Caspian roach

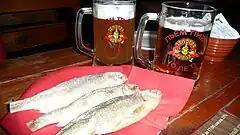
Salt-dried vobla

Salt-dried "vobla" is generally eaten without sauces or side dishes. Many people like to eat their vobla with a glass of beer, which lessens the salty taste of the fish.